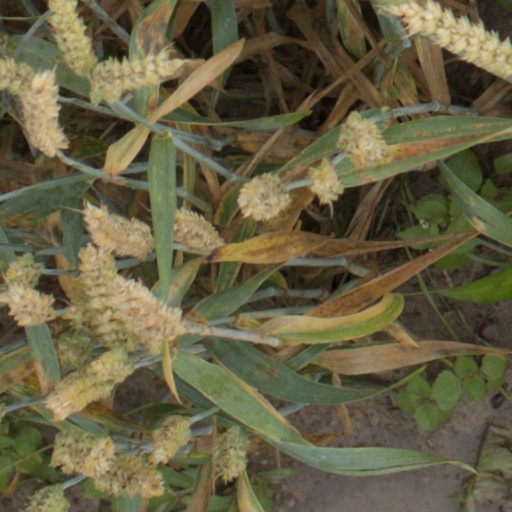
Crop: wheat